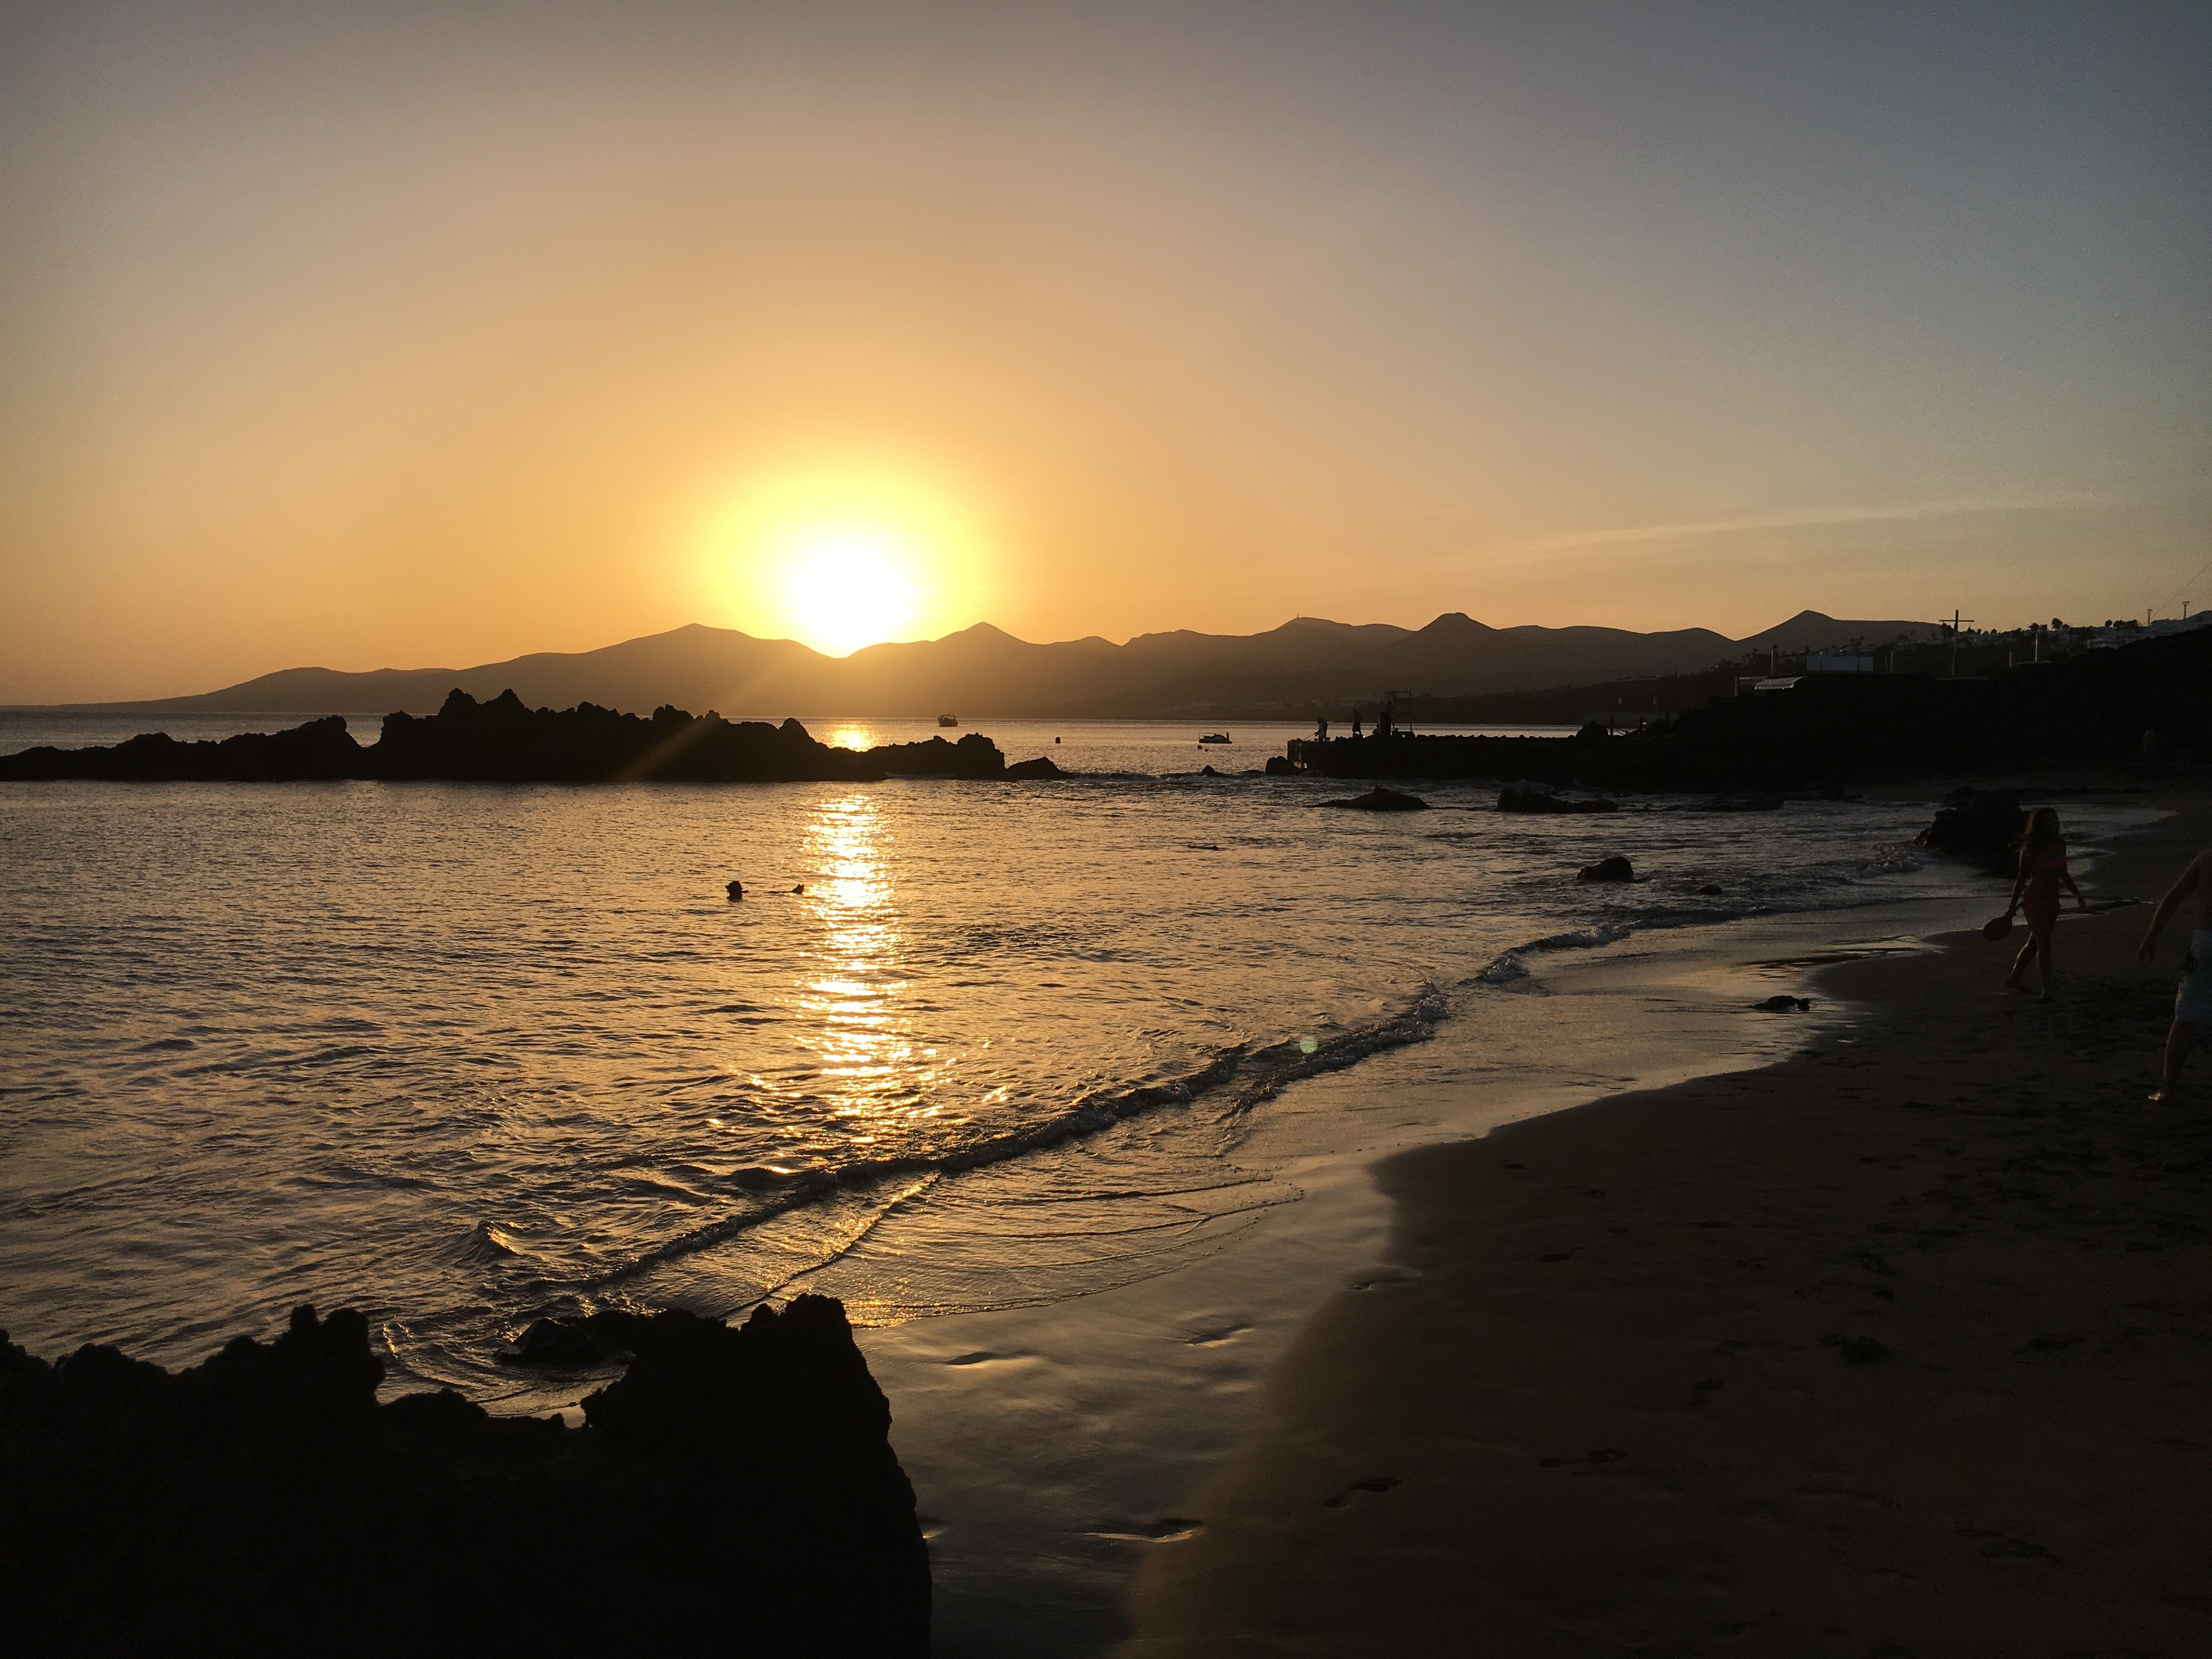
beach, sea, coast, ocean, horizon, cloud, sun, sunrise, sunset, sunlight, morning, shore, wave, dawn, dusk, evening, reflection, bay, body of water, afterglow, lanzarote, wind wave